Nurit Koren

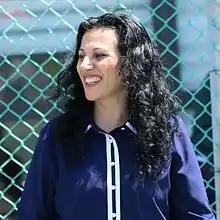
Koren in 2016

Nurit Koren (born 24 February 1960) is an Israeli lawyer and politician. She served as a member of the Knesset for Likud between 2015 and 2019.